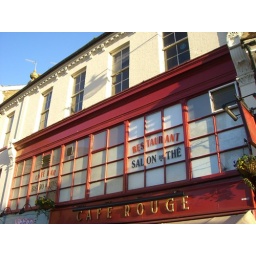
Apparently, the first floor of this building was a car showroom in The Twenties, hence the floor to ceiling glazing.